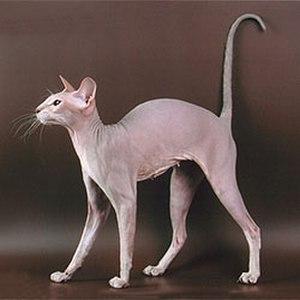
Le peterbald est une race de chat originaire de Russie. Ce chat est caractérisé par sa robe sans poils.
La World Cat Federation est une fédération mondiale fondée à Rio de Janeiro en 1988 et dont le siège social est situé en Allemagne. La WCF réunit plus de 540 clubs à travers le monde et reconnaît plus d'une soixantaine de races de chat.
La liste des races de chats ci-dessous se présente par ordre alphabétique.